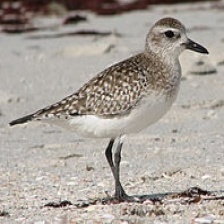
Species: GREY PLOVER
Scientific name: PLUVIALIS SQUATAROLA